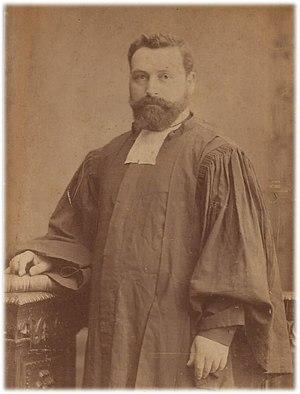
Jules Arboux pasteur de l'Eglise réformée
Le pasteur Jules Arboux fut poète, avocat et aumônier des prisons. Il fut l'un des pères fondateurs de la Mutualité et du solidarisme.